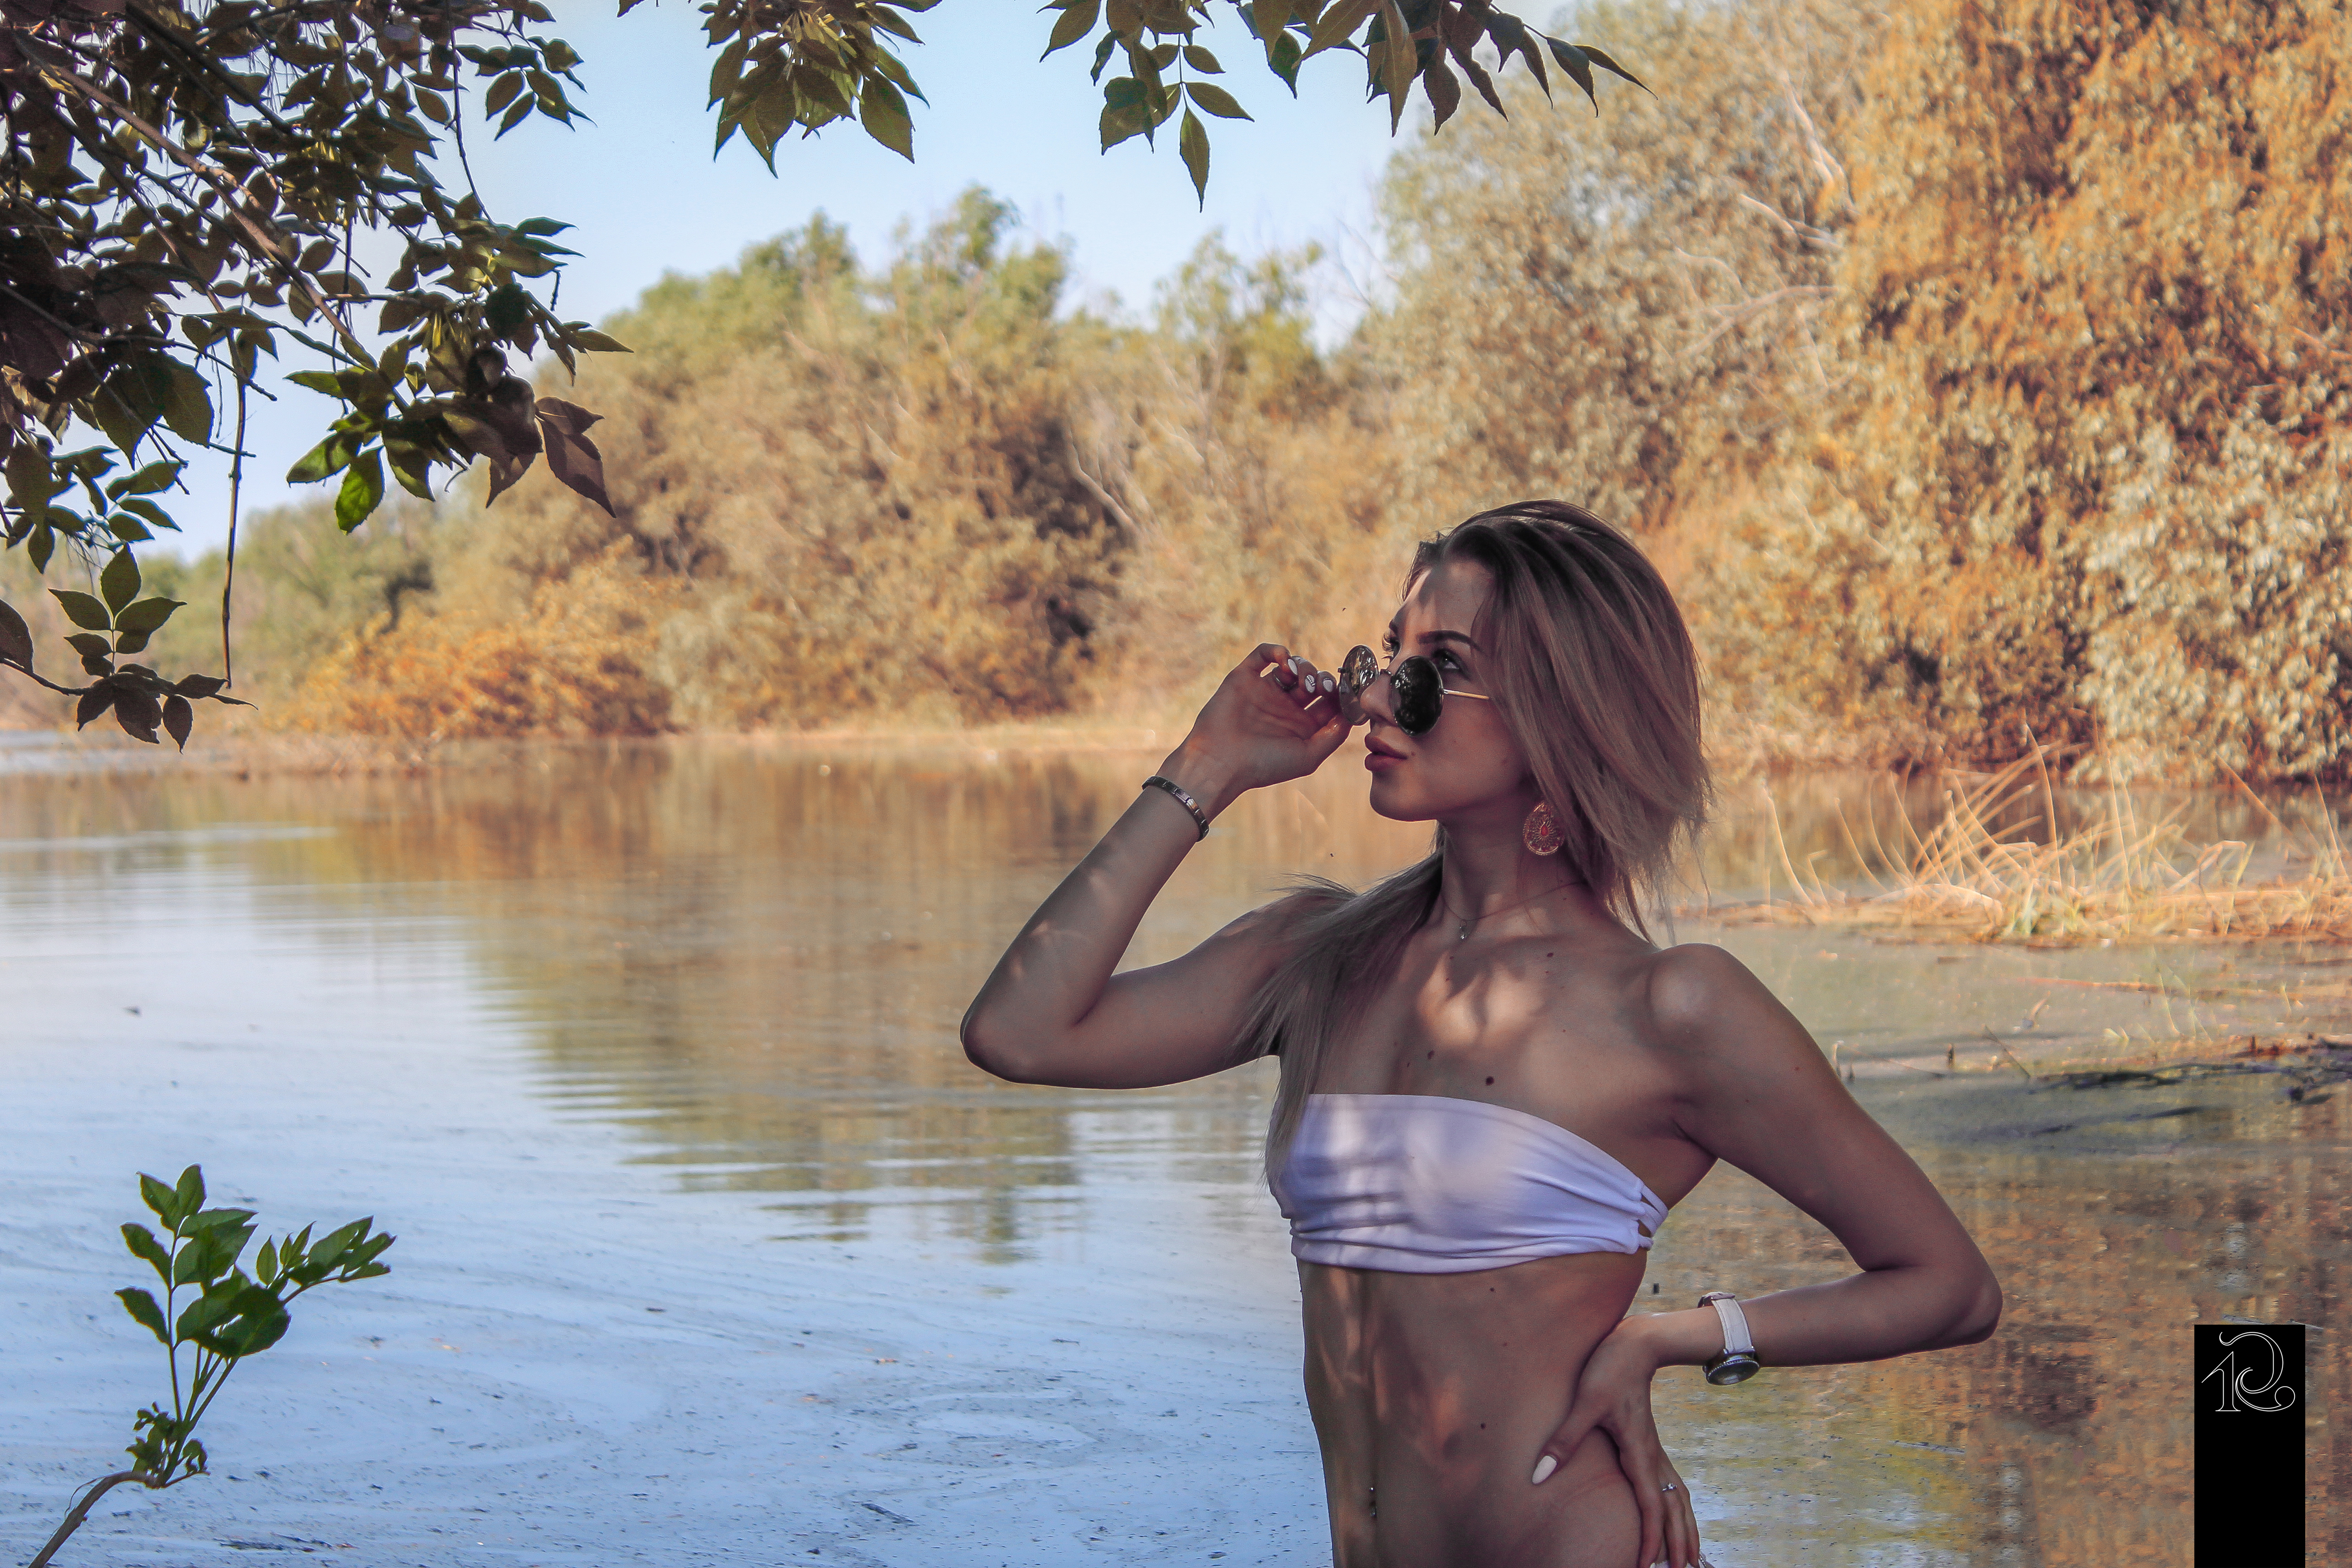
people, nature, water, photograph, bikini, beauty, swimwear, photography, model, vacation, summer, photo shoot, tree, reflection, long hair, leisure, palm tree